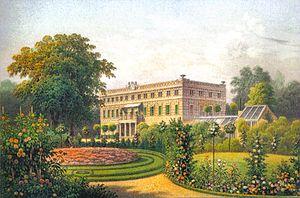
Zatonie est un village polonais de la gmina de Zielona Góra dans la powiat de Zielona Góra de la voïvodie de Lubusz dans l'ouest de la Pologne.